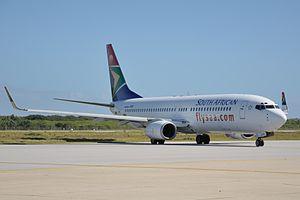
L'aéroport International de Port Elizabeth, est un aéroport desservant Port Elizabeth, une ville dans la province du Cap oriental, province de l'Afrique du Sud. Il était autrefois connu comme Aéroport H. F. Verwoerd. L'aéroport est détenu et exploité par la Société des Aéroports d'Afrique du Sud qui opère également neuf autres aéroports de la région de l'Afrique du Sud.